St. Thomas More Church (New York City)

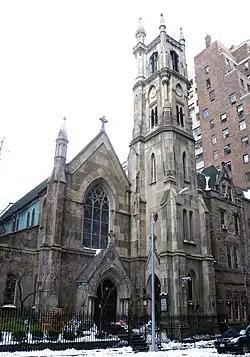

The St. Thomas More Church is part of a Roman Catholic church complex located at 65 East 89th Street, off Madison Avenue on the Upper East Side in Manhattan, New York City. The parish is under the authority of the Archdiocese of New York. Attached to the complex is the church (1870), a single-cell chapel (1879), a rectory (1880), and a parish house (1893). The church was built for the Protestant Episcopal Church as the Chapel of the Beloved Disciple in the Gothic Revival architectural style. Under various names, the church building has been used by three Christian denominations, including Episcopalians, Dutch Reformed, and Catholics. It is the second-oldest church on the Upper East Side.